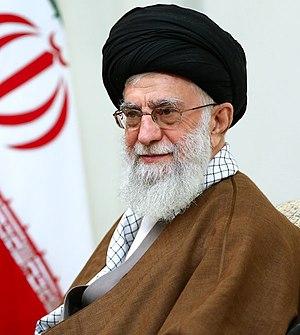
Petit Satan, est un surnom utilisé par les ayatollahs iraniens, pour désigner l'État d'Israël.